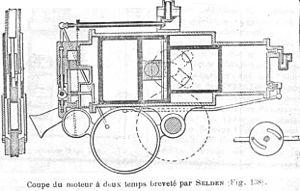
Moteur Selden (1877) basé sur les principes du moteur de George Brayton. Tous les deux sont des ancètres du moteur Diesel.
George Brayton est un mécanicien américain de Boston. Il est connu pour être l'inventeur d'un processus continu de combustion d'un gaz, basé sur le principe d'une turbine à gaz, dont le principe est expliqué grâce au cycle de Brayton.